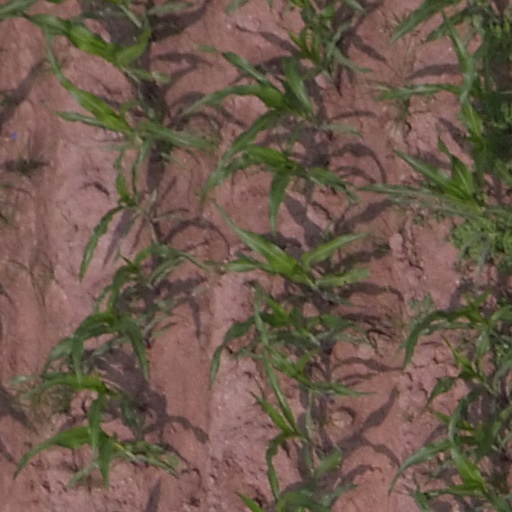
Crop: maize; corn